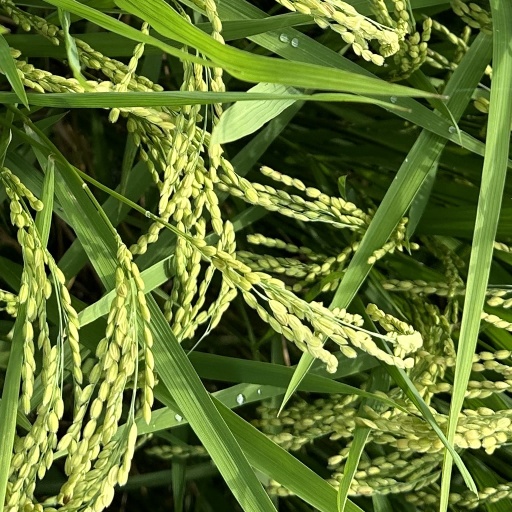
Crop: rice